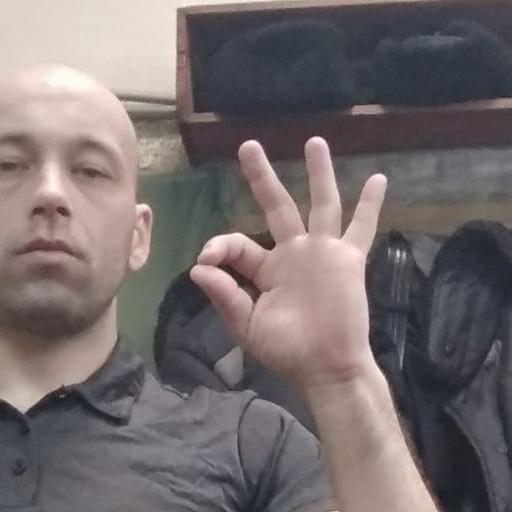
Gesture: ok